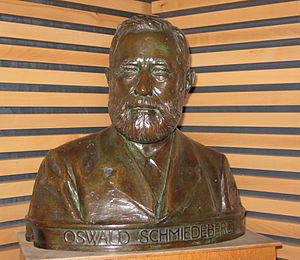
Johann Ernst Oswald Schmiedeberg, né le 11 octobre 1838 à Laidze, à proximité de Talsi et mort à 12 juillet 1921 à Baden-Baden est un médecin et pharmacologue allemand d'origine balte, considéré comme le fondateur de la pharmacologie moderne, influençant profondément la recherche médicale dans le monde entier. Il introduit les concepts fondamentaux de relation structure-activité, de récepteurs aux médicaments et de toxicité sélective.